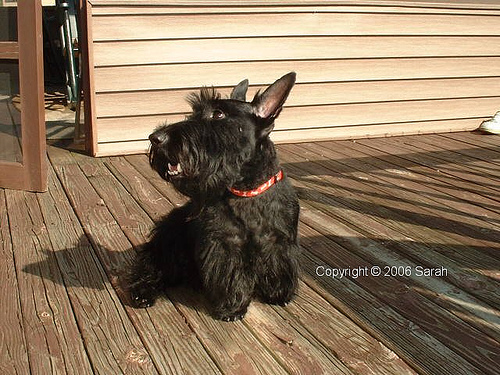
Animal: dog
Breed: scottish_terrier